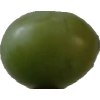
Label: grape